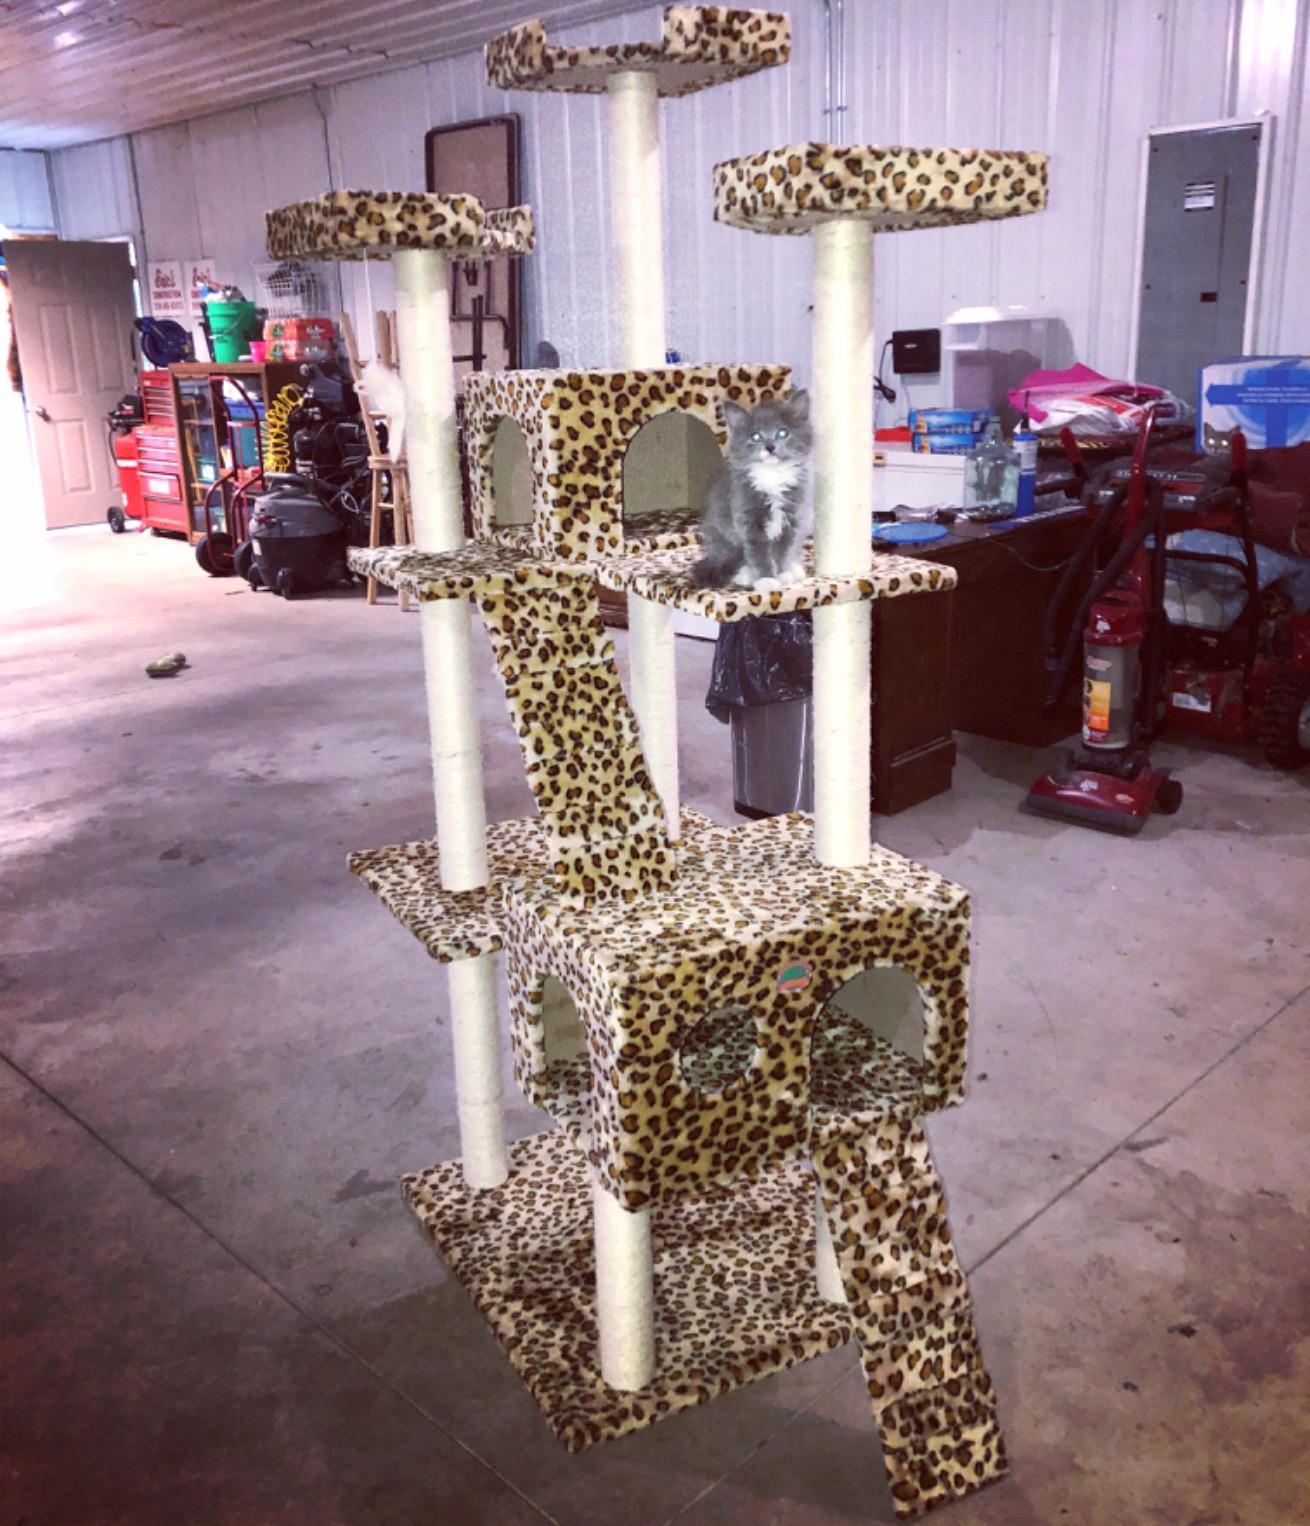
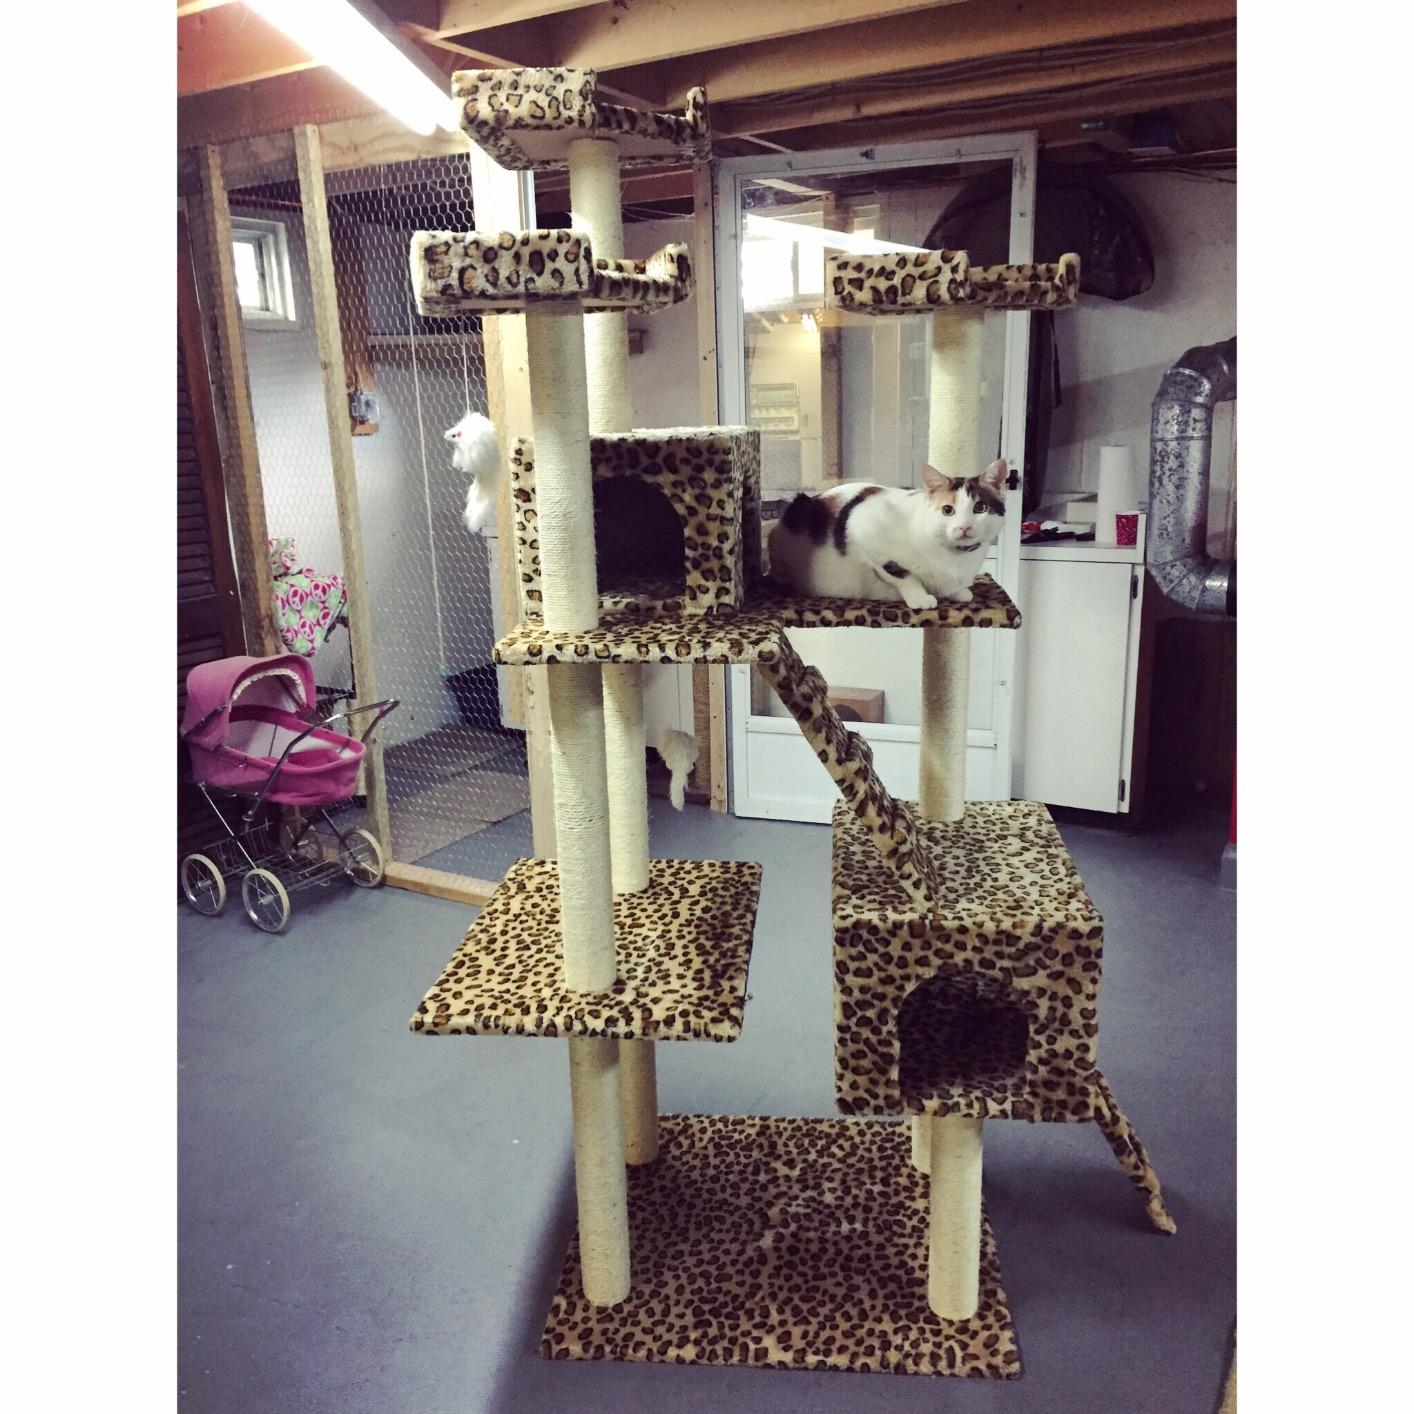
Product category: items_cat tree
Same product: yes